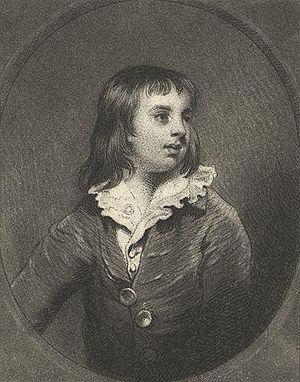
George Howard, 6ᵉ comte de Carlisle est un homme politique britannique.